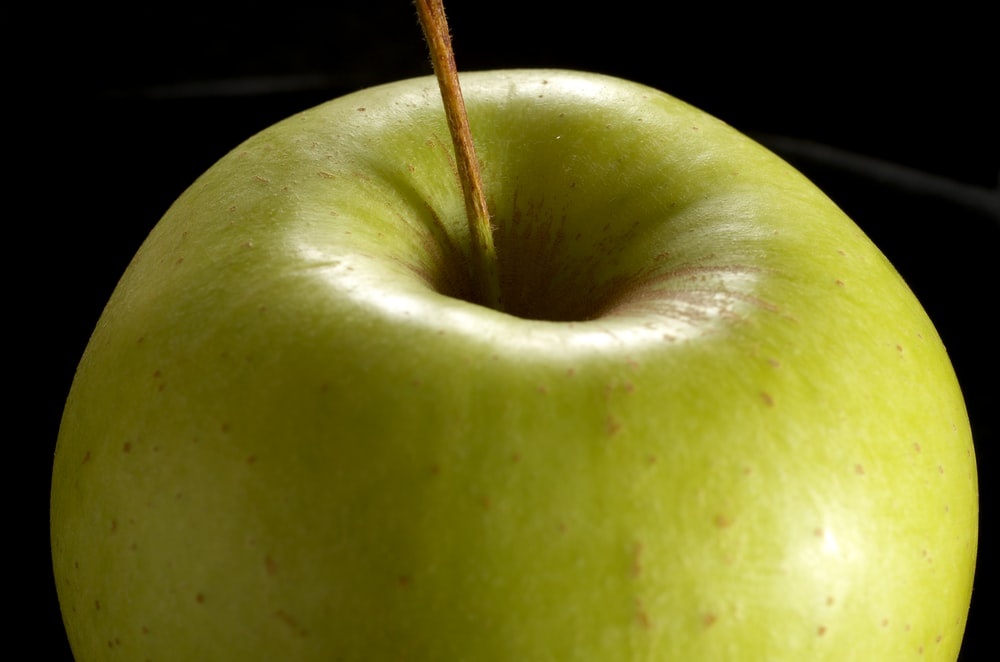
Label: apple